Papamitrou

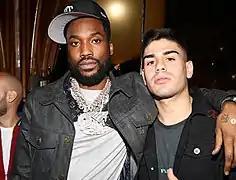
Meek Mill and Nick Papz

Papamitrou also works with many other artists such as Dave East (Album Karma2) Don Q on his song Trap Phone and mixtape Corner Stories.